Patrick Kypson

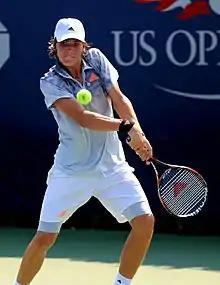
Kypson at the 2015 US Open

Kypson made his Grand Slam main draw debut at the 2017 US Open after receiving a wildcard for winning the under-18 boys championship.